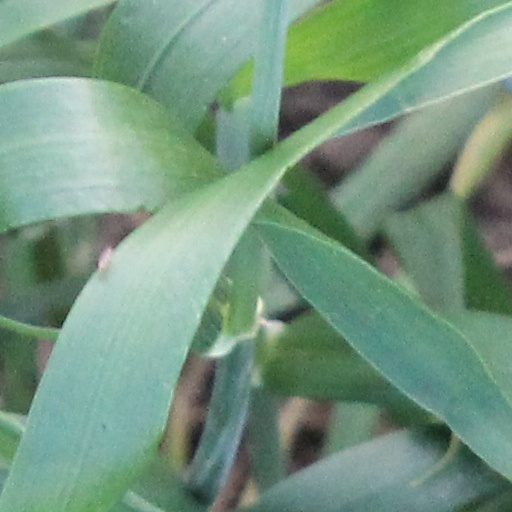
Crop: wheat